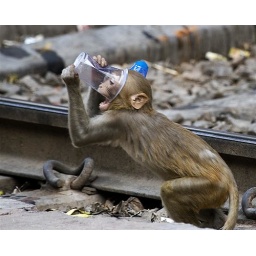
This little guy got this cup stuck on his head momentarily. taken in a train station in Agra, India